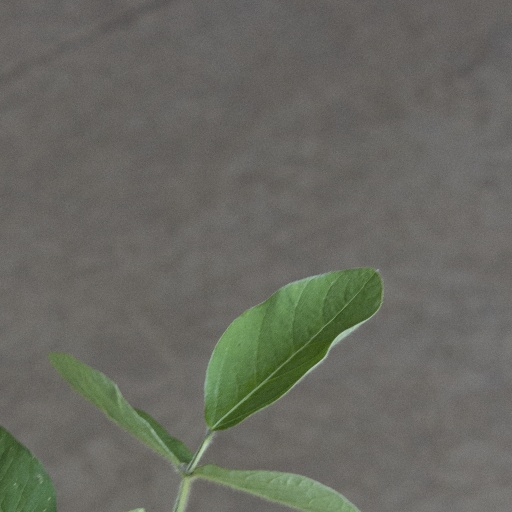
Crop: soybean